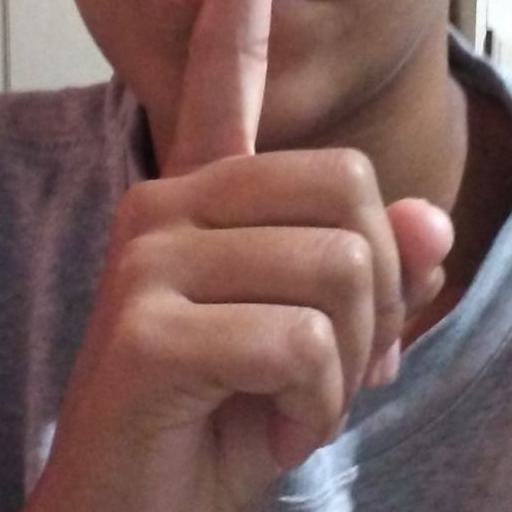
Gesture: mute